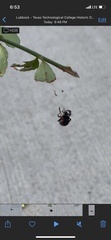
Species: Lactrodectus_hesperus